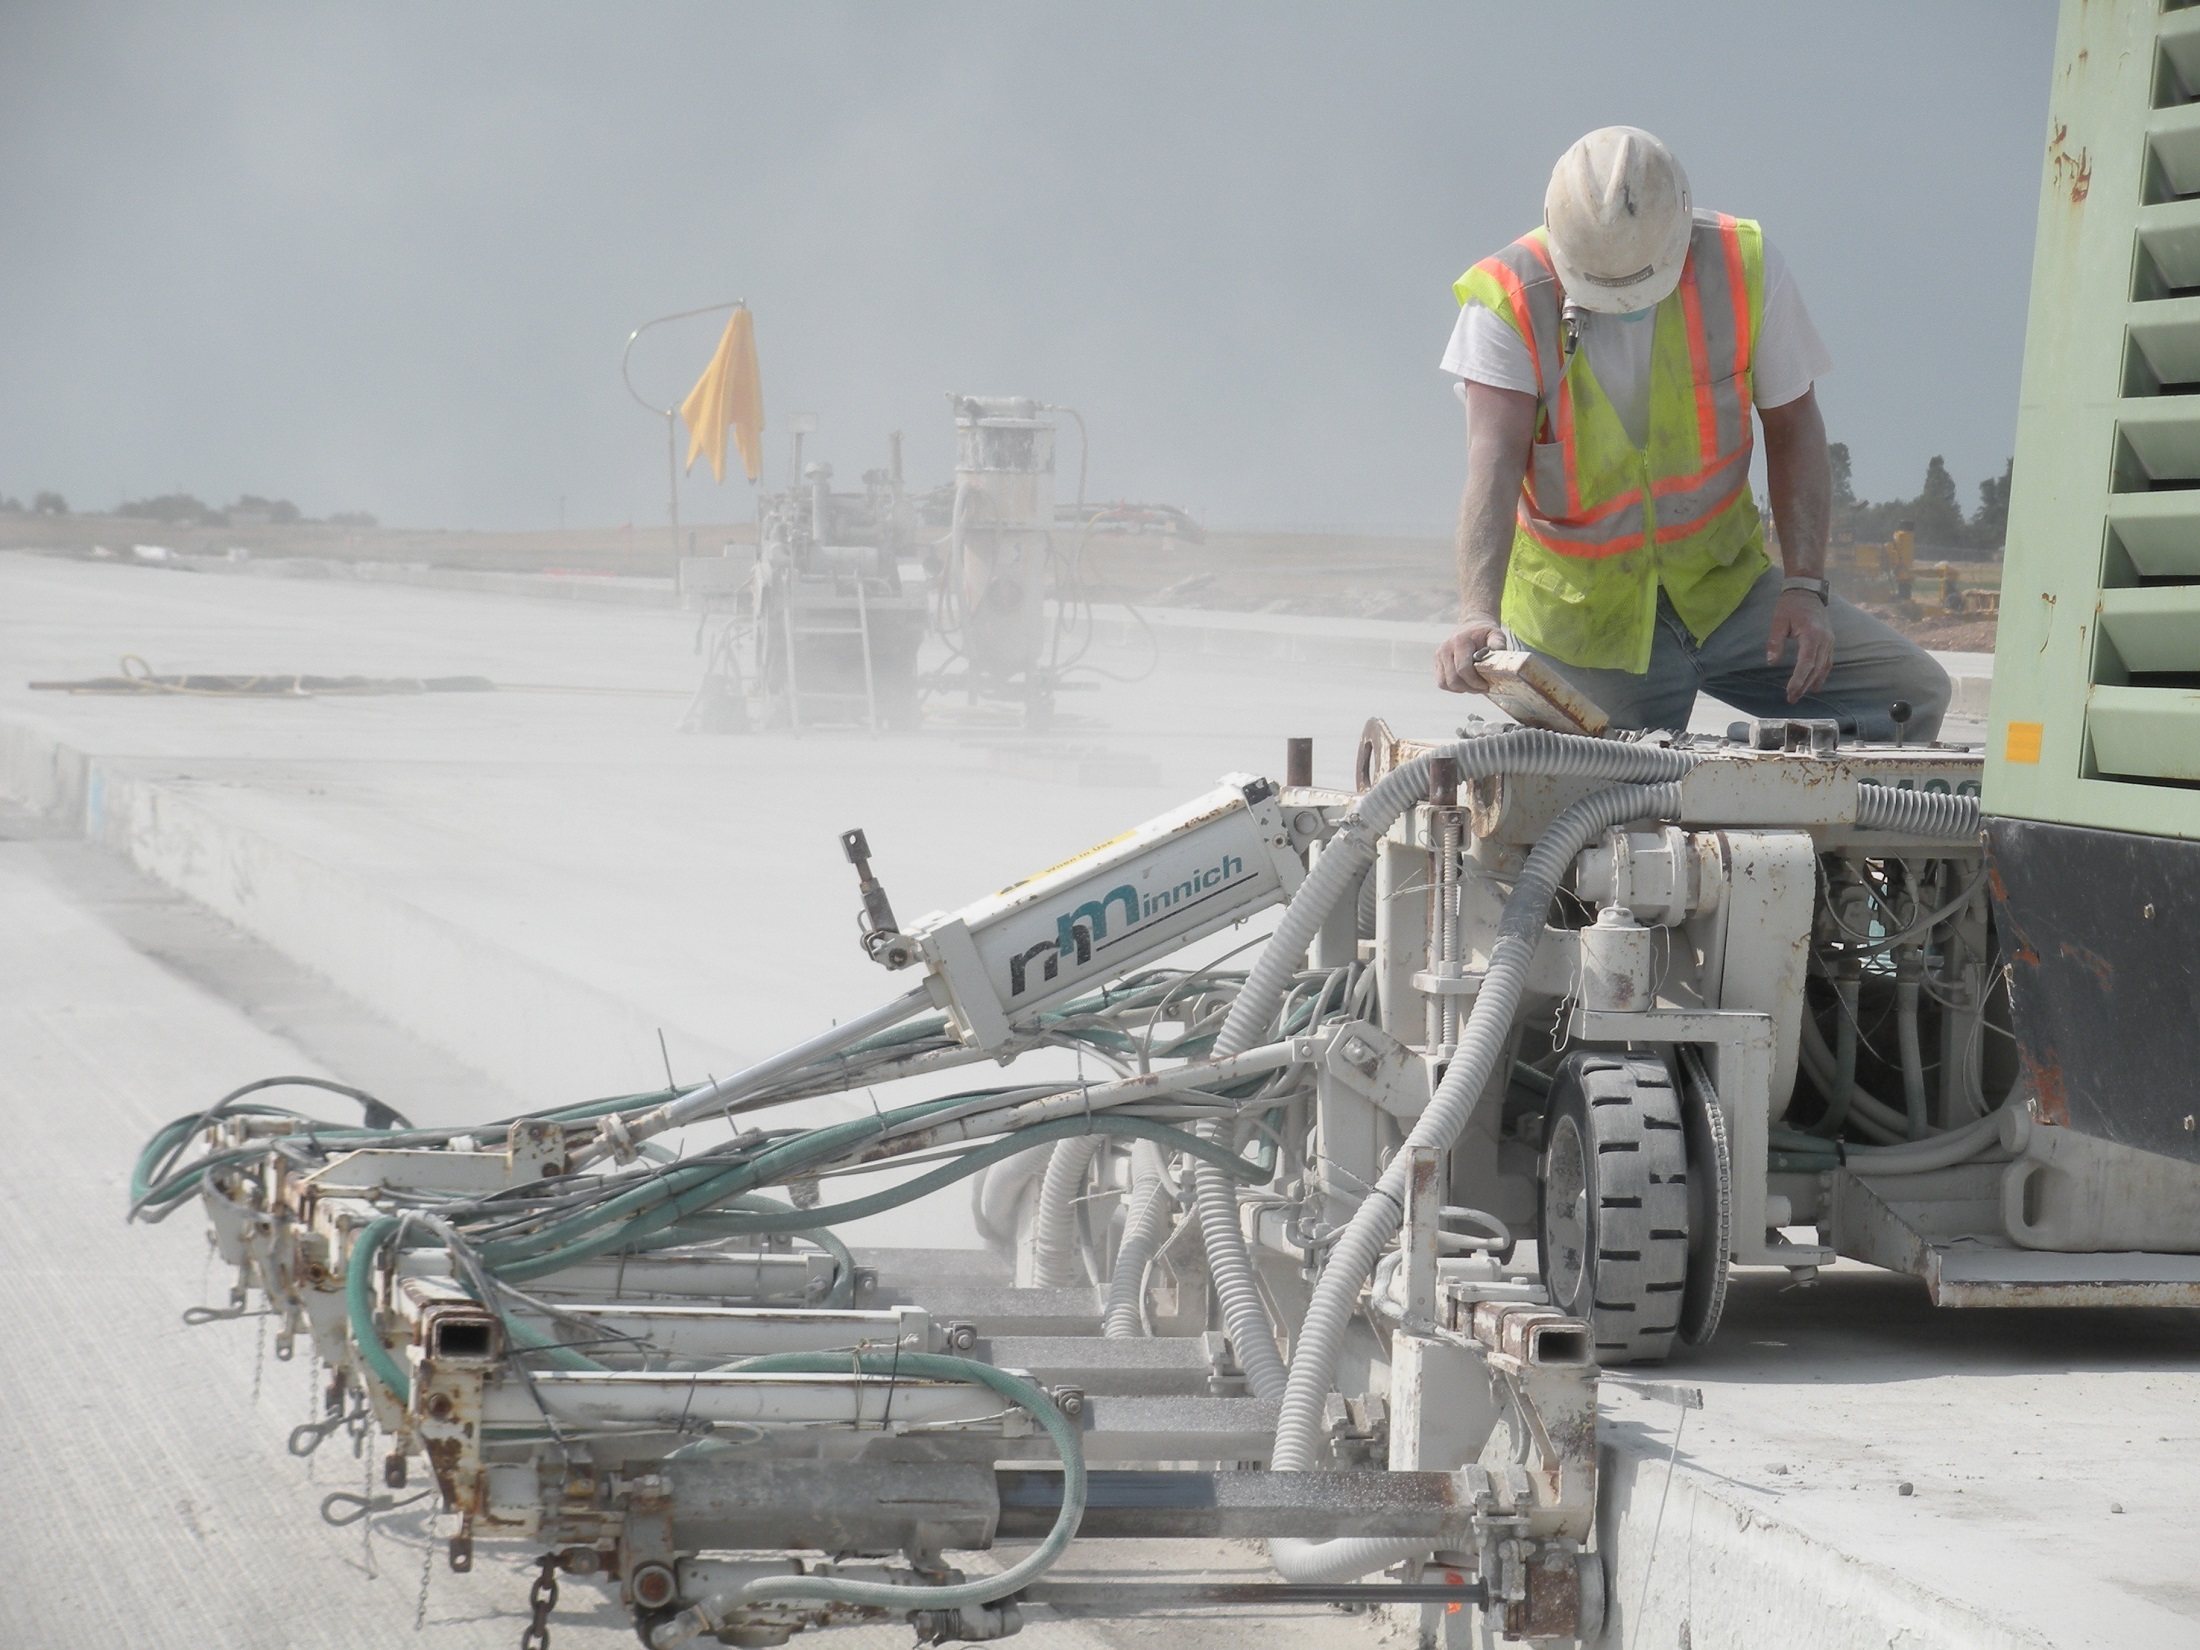
man, working, building, male, construction, vehicle, equipment, machine, concrete, worker, helmet, runway, build, site, labor, job, drilling, operator, hardhat, task